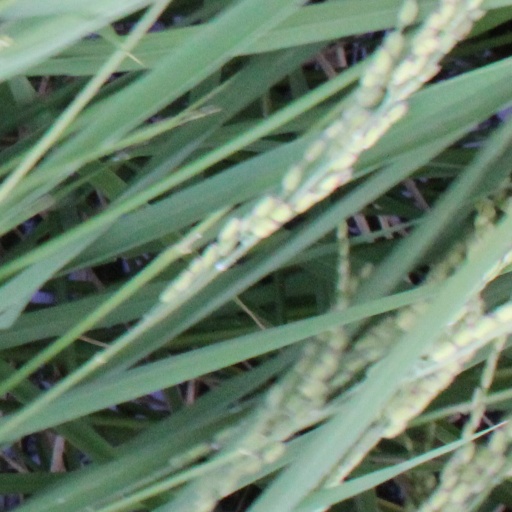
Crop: rice